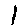
Label: 1